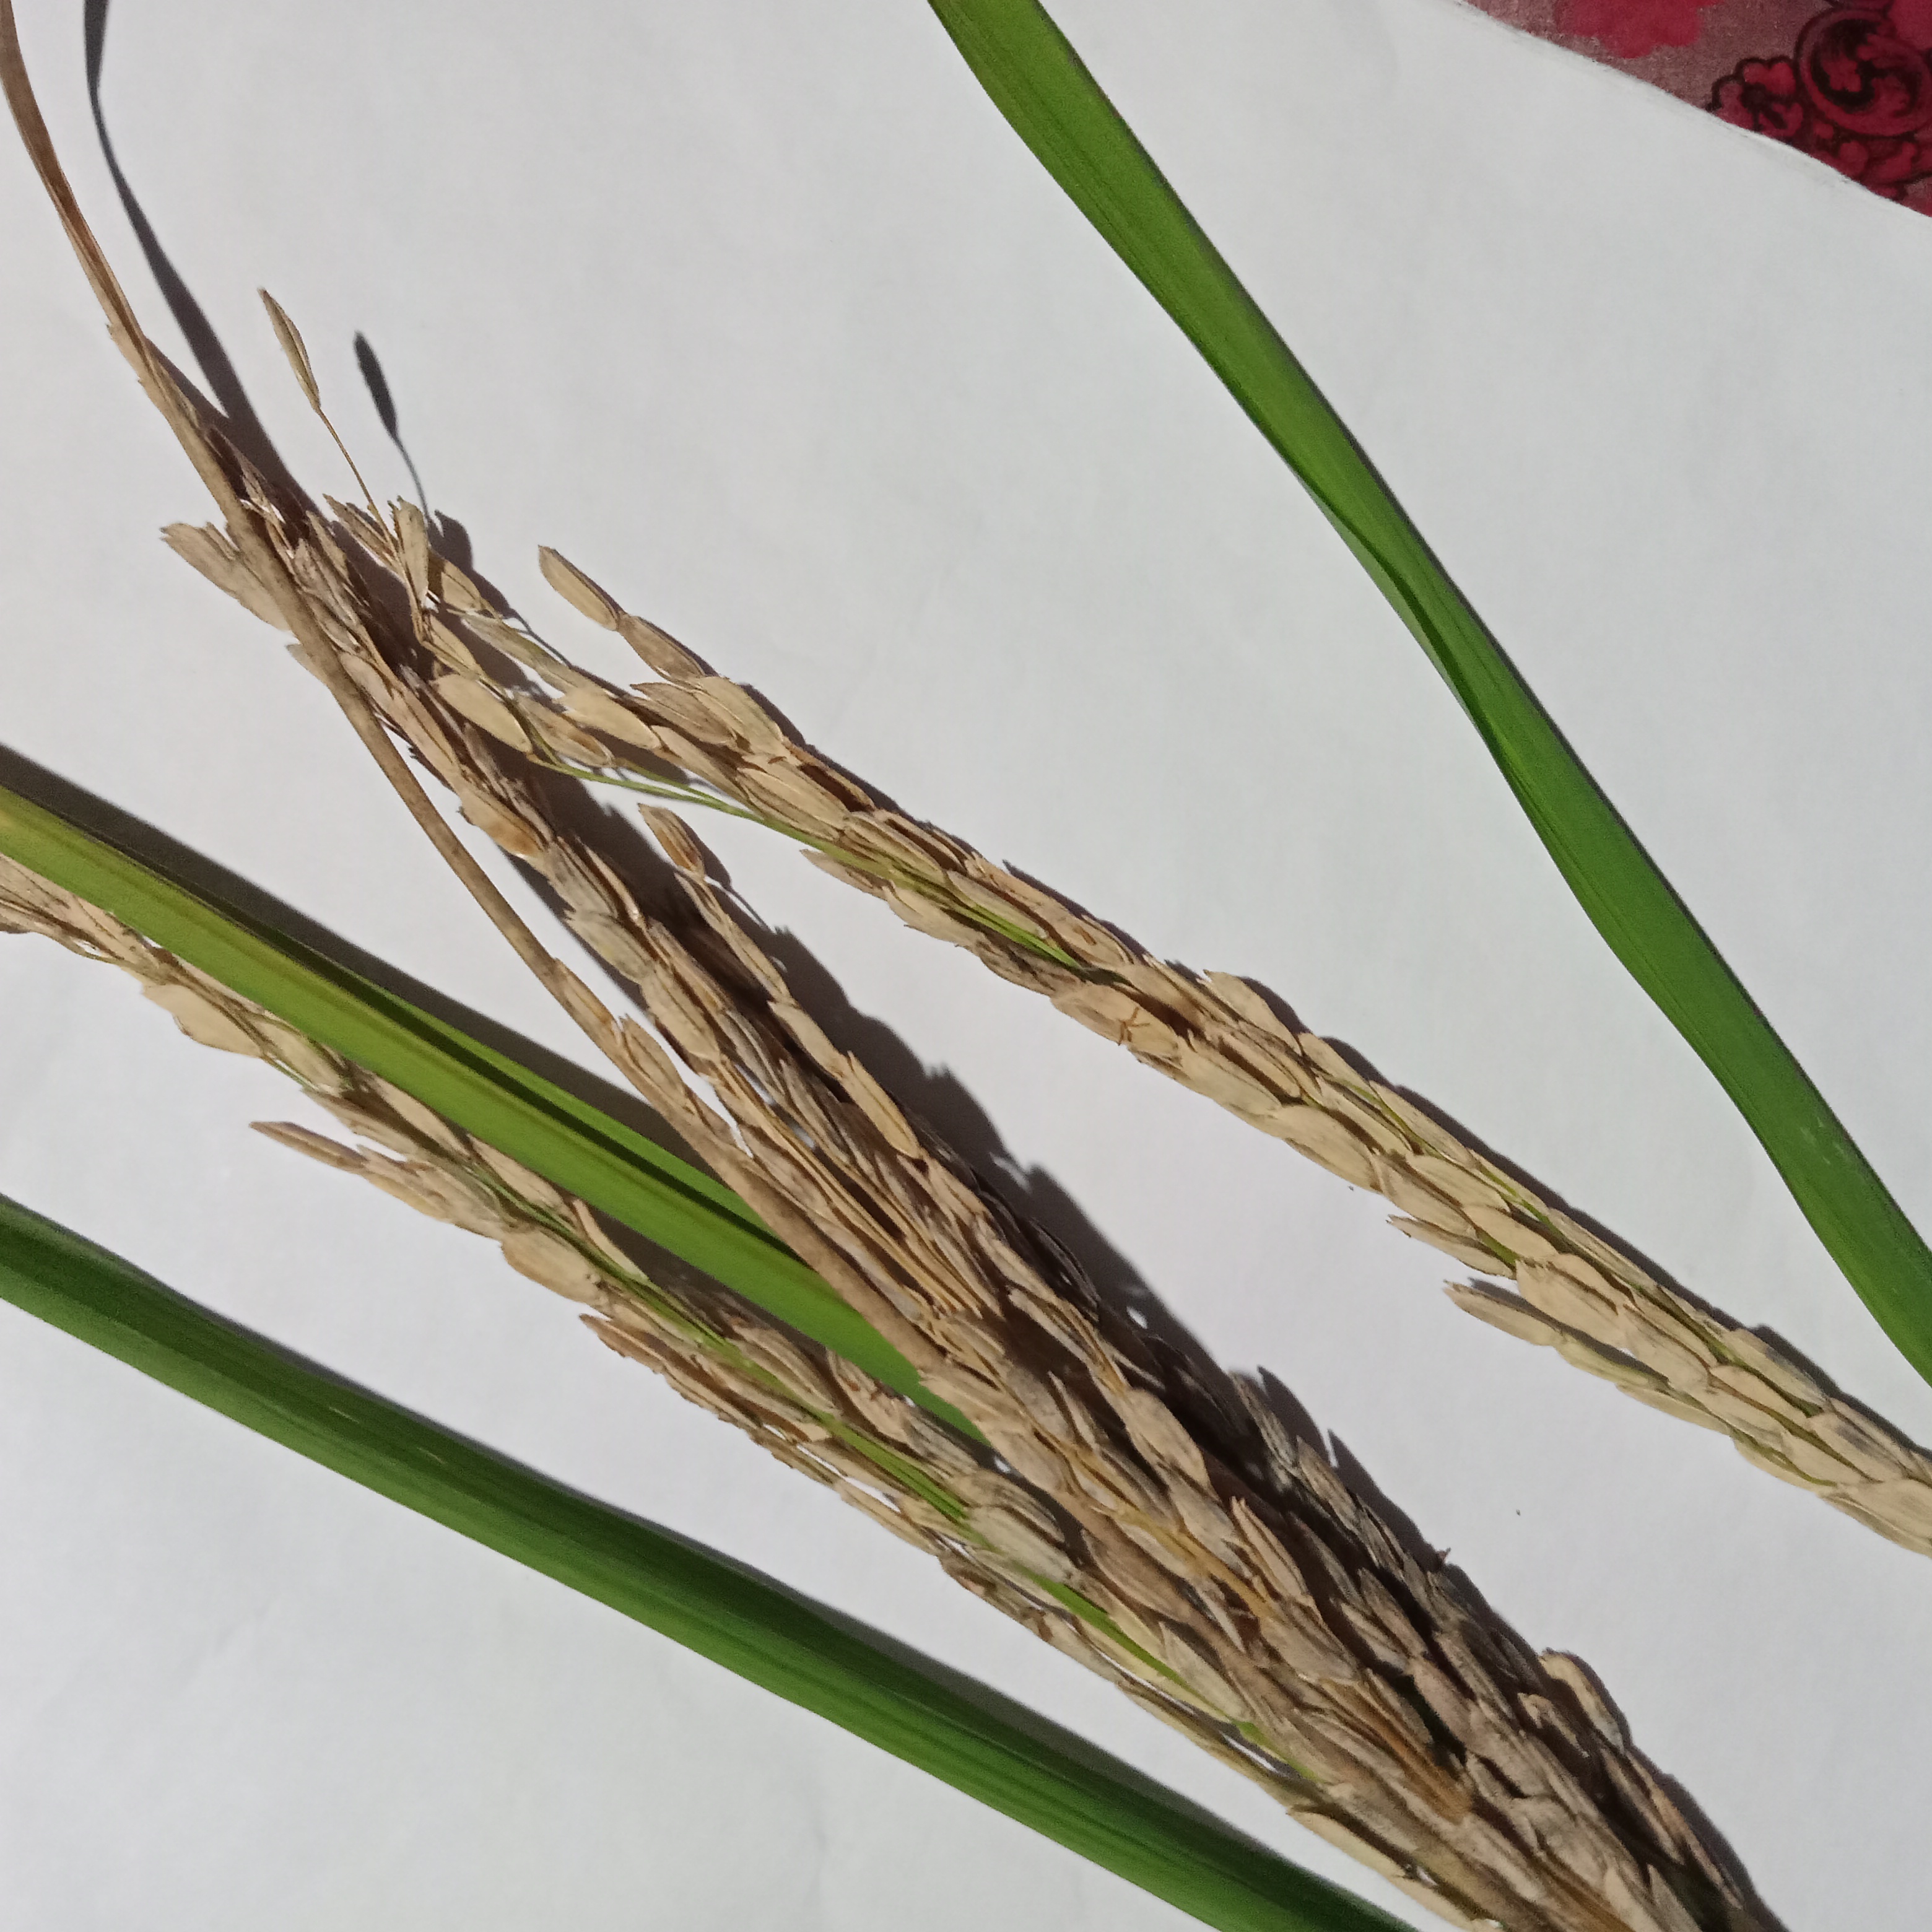
Nhãn: Bệnh Đạo ôn lá và cổ bông (Rice leaf and neck blast)